Coonabarabran

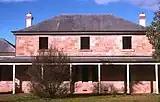
Old Coonabarabran Court House

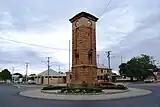
War memorial at Coonabarabran

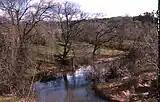
Castlereagh River

Coonabarabran Public School (established 1870) is on John Street, on the Oxley Highway and is Government funded. It has approximately 330 students from kindergarten to Year 6.